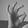
ASL letter: F